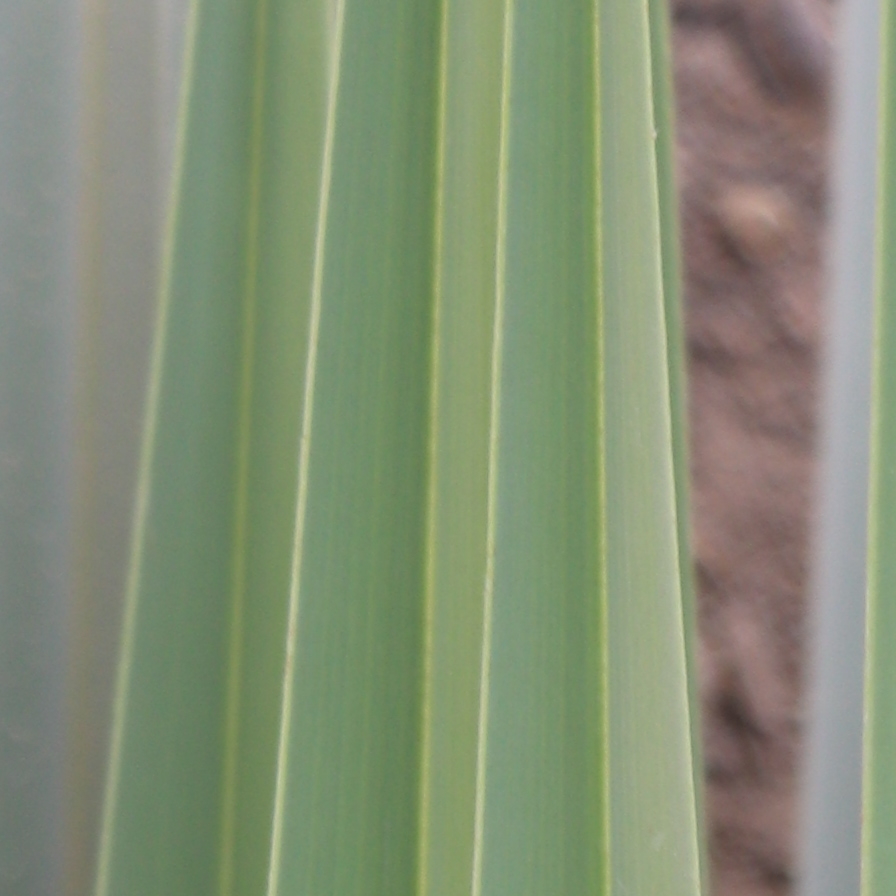
Label: Healthy